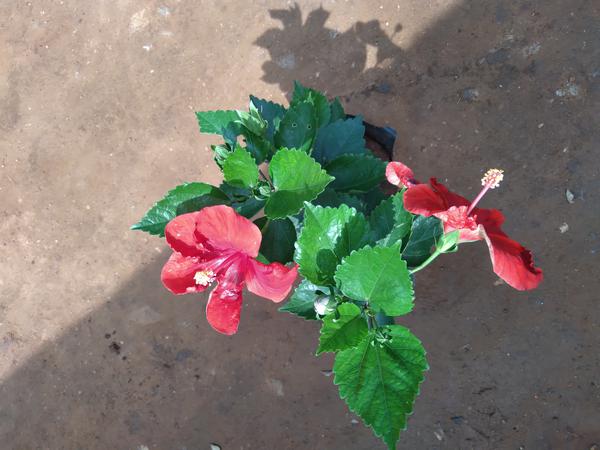
Plant: Hibiscus